401 Tactical Fighter Squadron

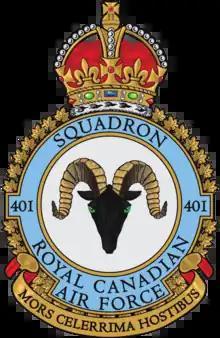
Second World War variant of the squadron badge

No. 401 Tactical Fighter Squadron , a.k.a. "City of Westmount" Squadron (originally No. 1 Squadron), is a Royal Canadian Air Force squadron based at CFB Cold Lake. During World War II it was a fighter squadron and is notable for having fought in the Battle of Britain. Postwar, the squadron operated in Canada as an auxiliary squadron, reserve squadron and a helicopter and training squadron. In 2015 it was reactivated as a tactical fighter squadron, flying the McDonnell Douglas CF-18 Hornet.